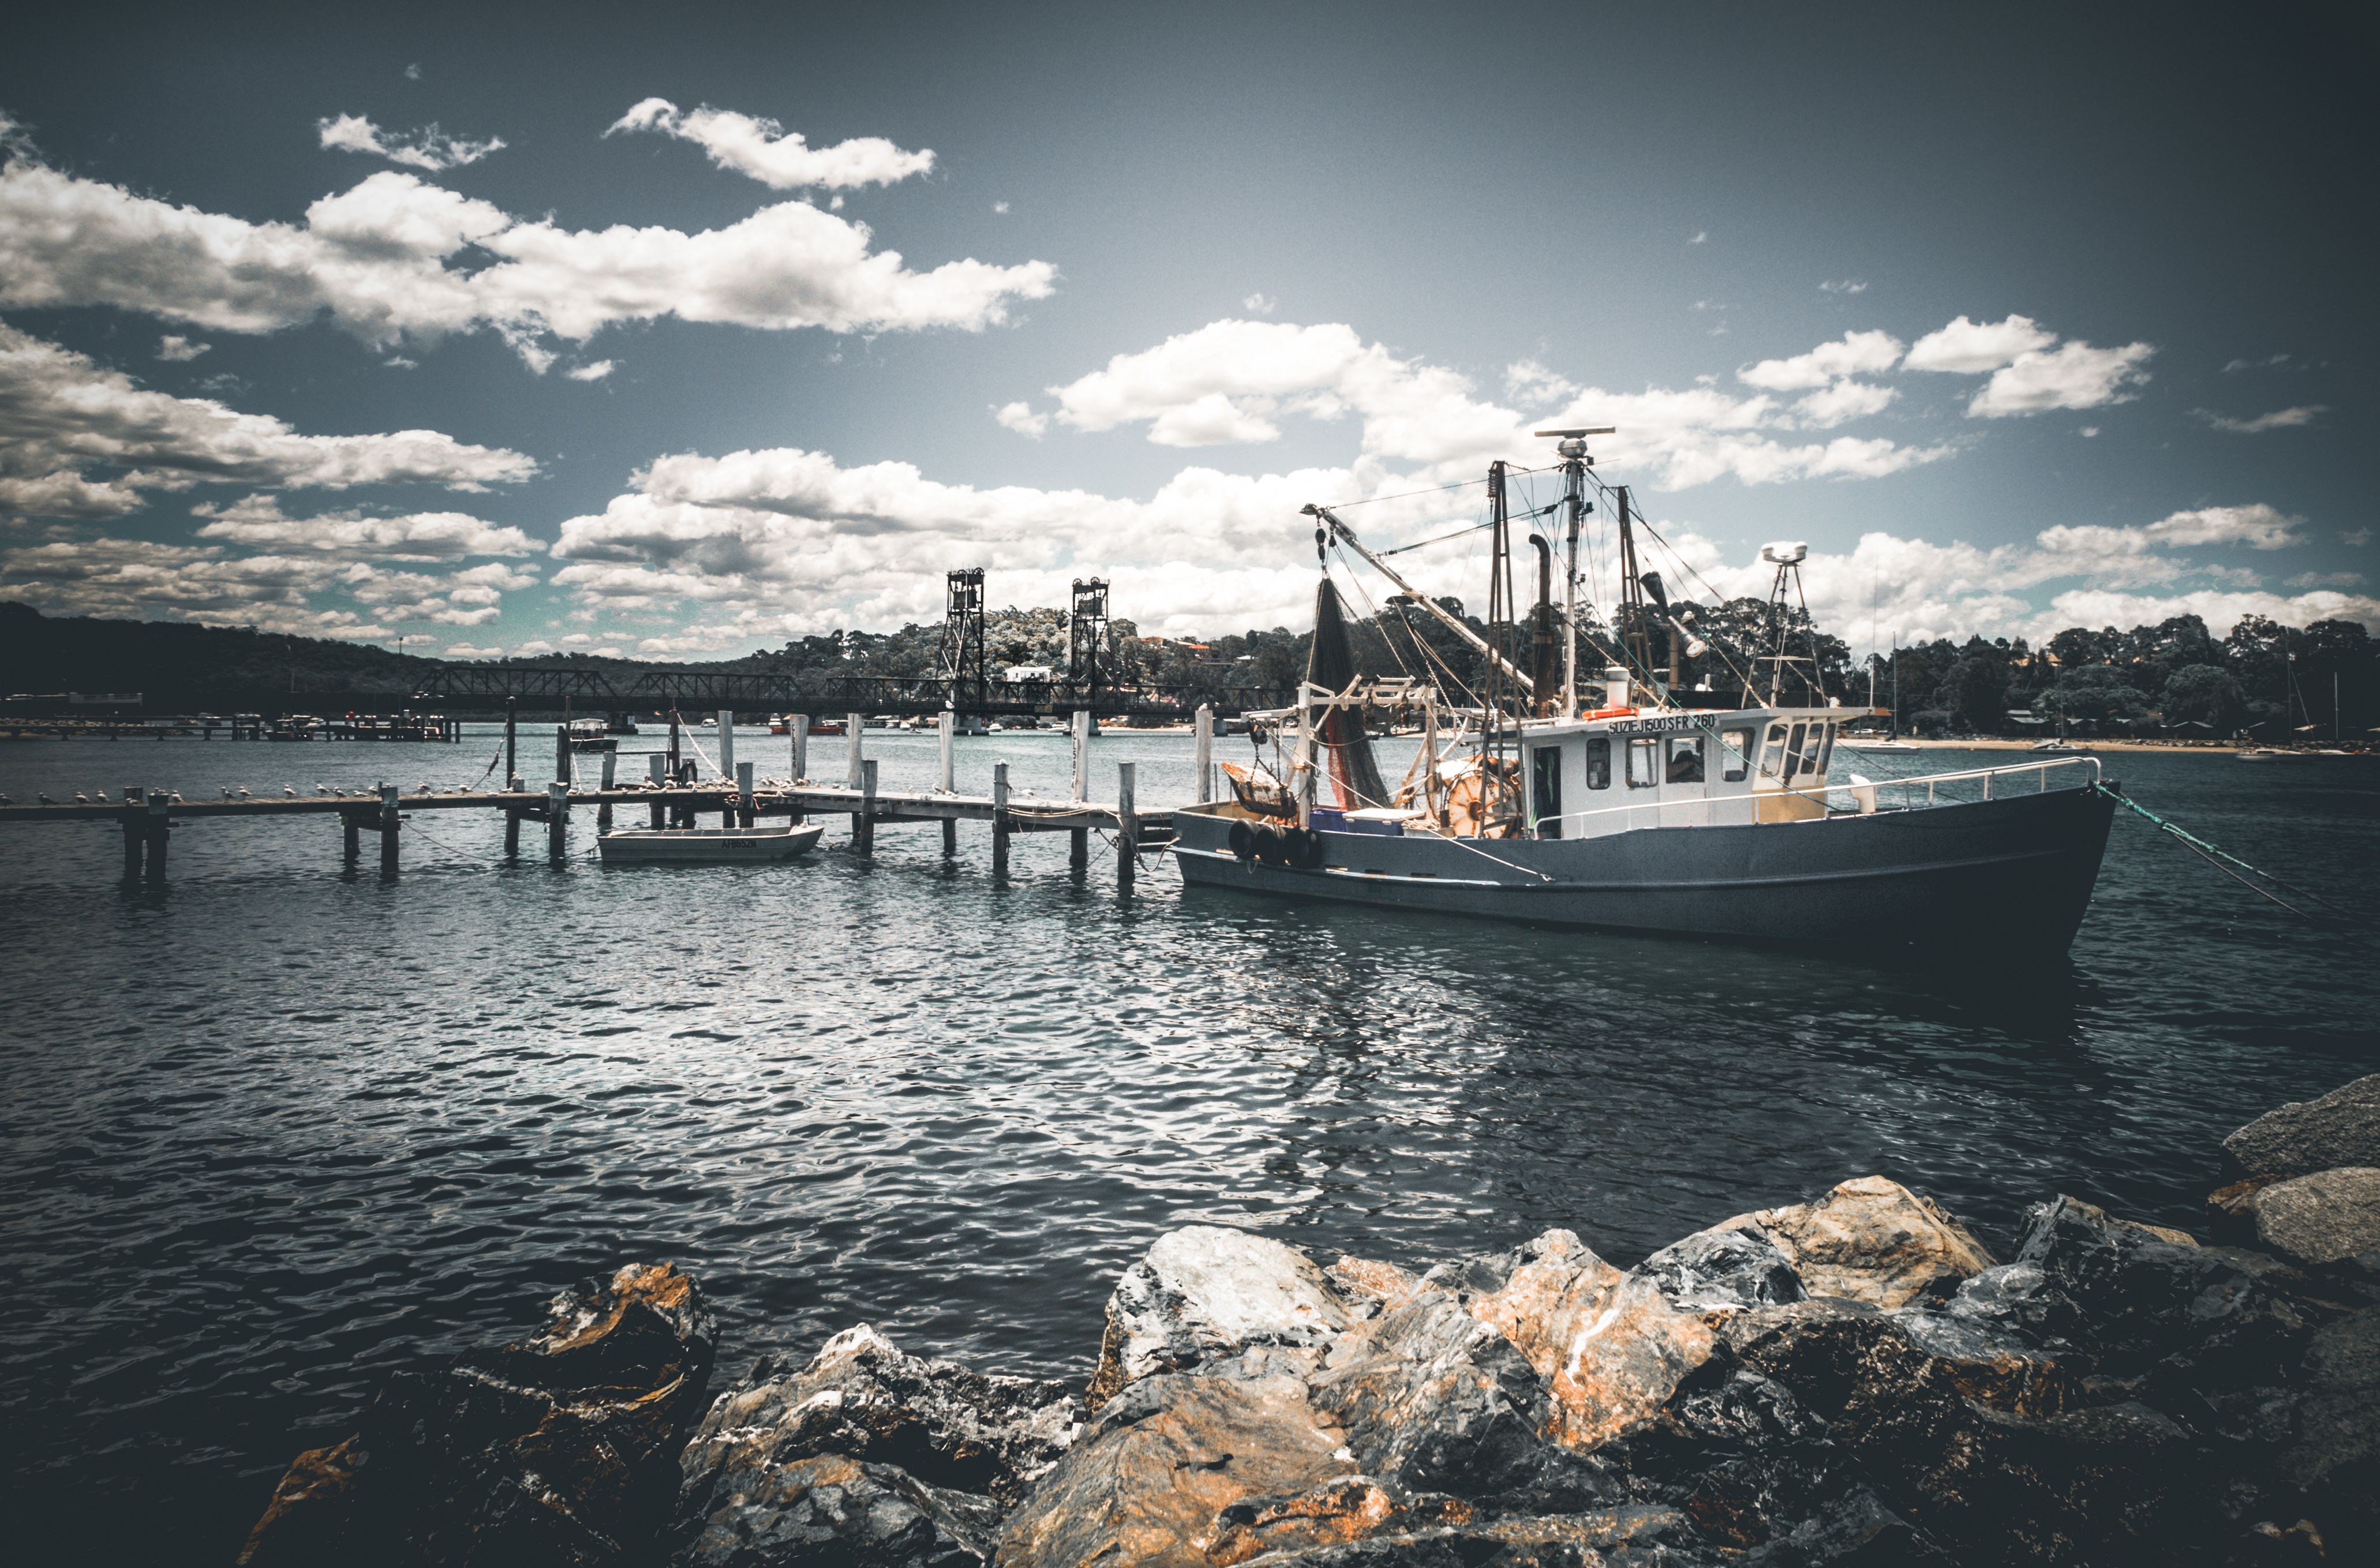
sea, coast, water, ocean, dock, cloud, boat, shore, wave, lake, reflection, vehicle, bay, harbor, watercraft